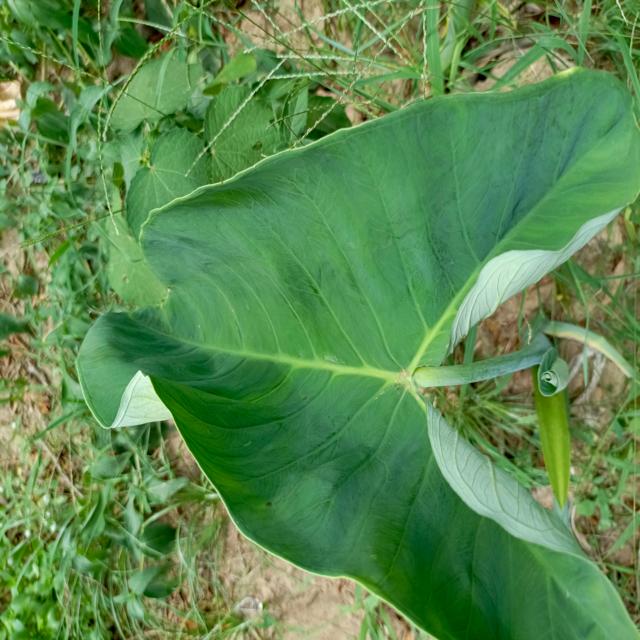
Label: Healthy